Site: brandenburg
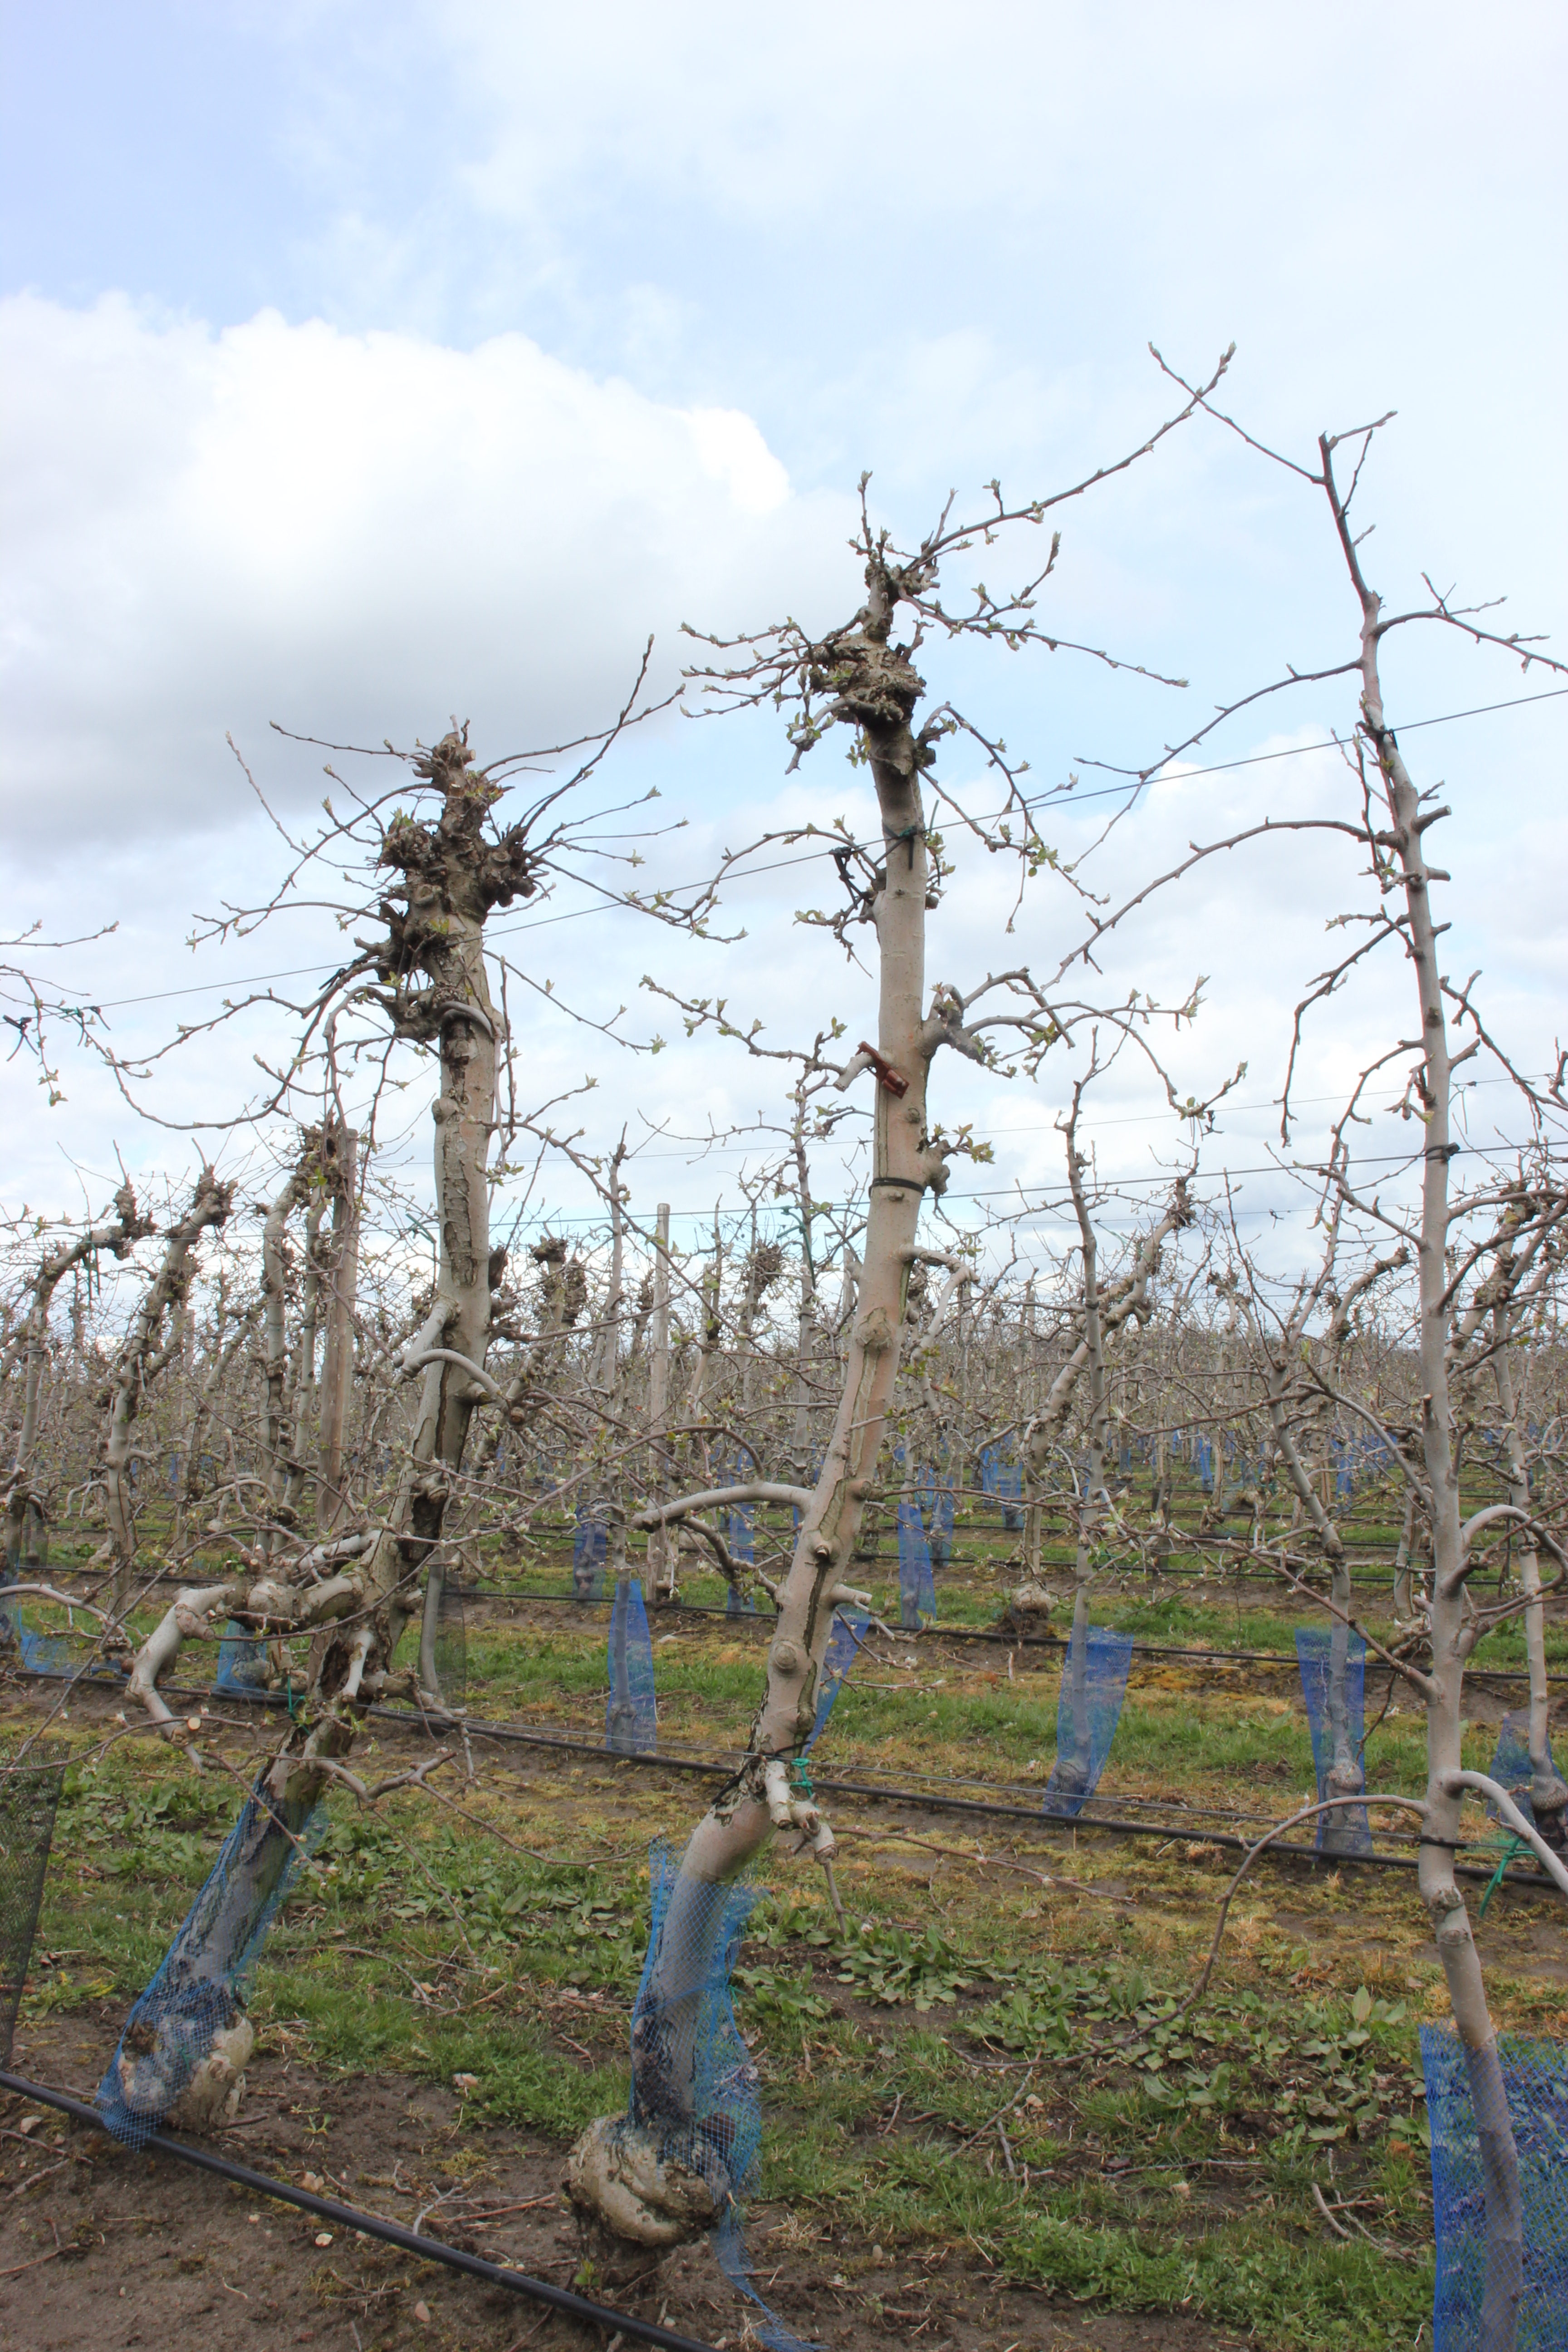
Growth stage (BBCH 55): Inflorescence emergence